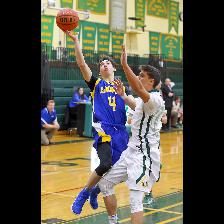
Label: Human